Candie Payne

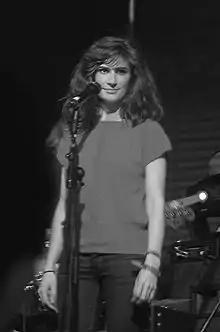
Candie Payne performing at Glastonbury Festival in 2007

Candice "Candie" Payne (born 19 December 1981) is an English singer and songwriter. She released her debut album, "I Wish I Could Have Loved You More", on Deltasonic in May 2007. She is the sister of singer/songwriter Howie Payne, former frontman of band the Stands, and Sean Payne, the drummer of the Zutons.